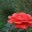
Label: rose